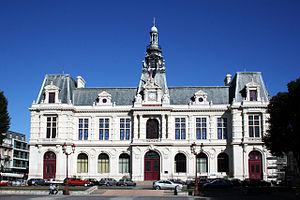
Hôtel de ville de Poitiers ( Vienne )